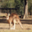
Label: kangaroo